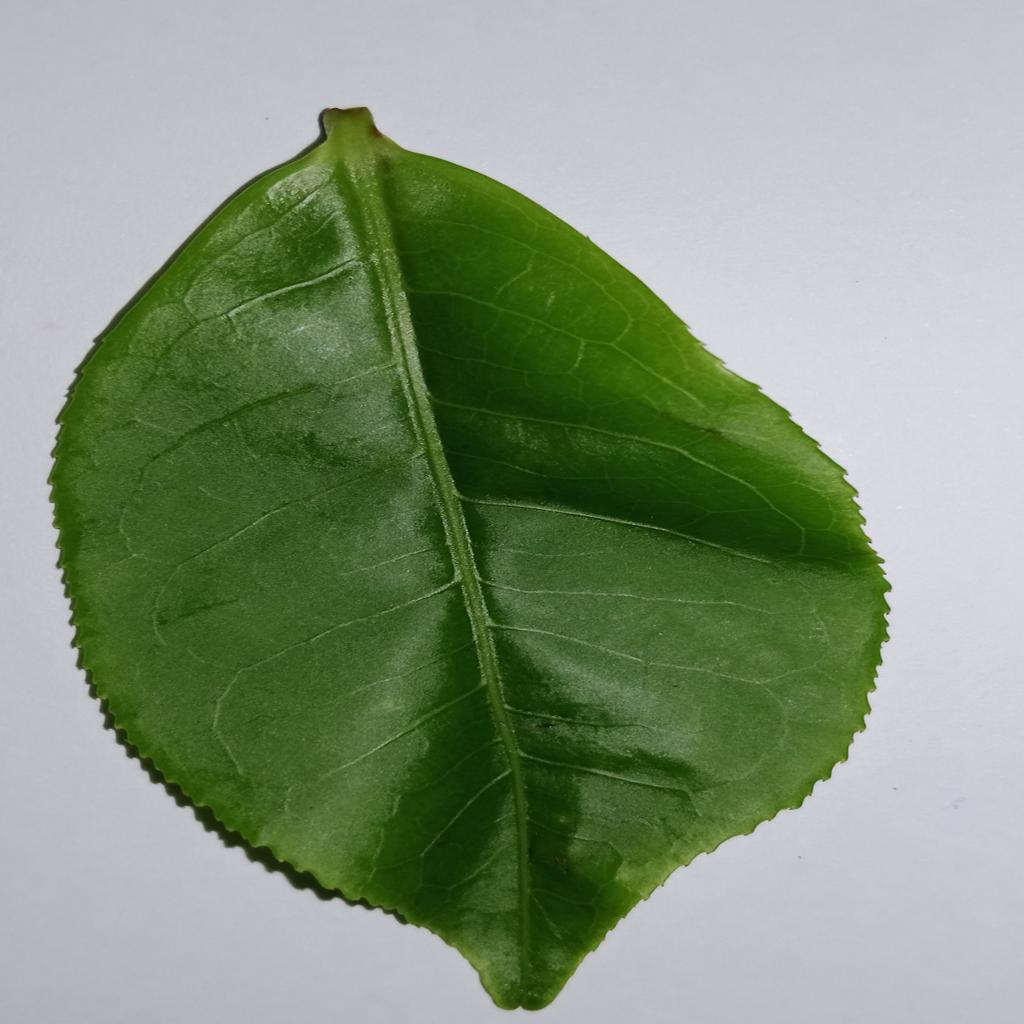
Label: Healthy